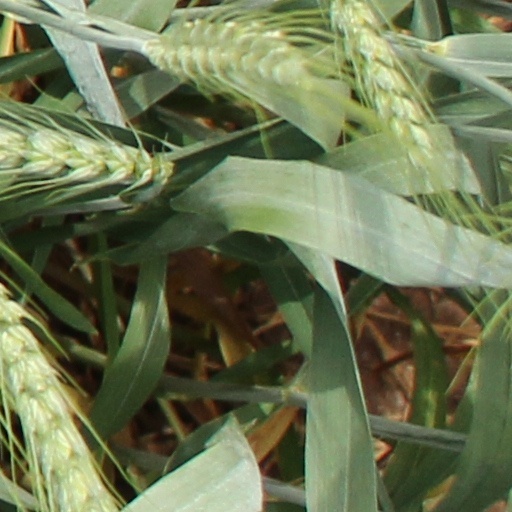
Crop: wheat